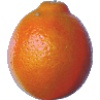
Label: Tangelo 1